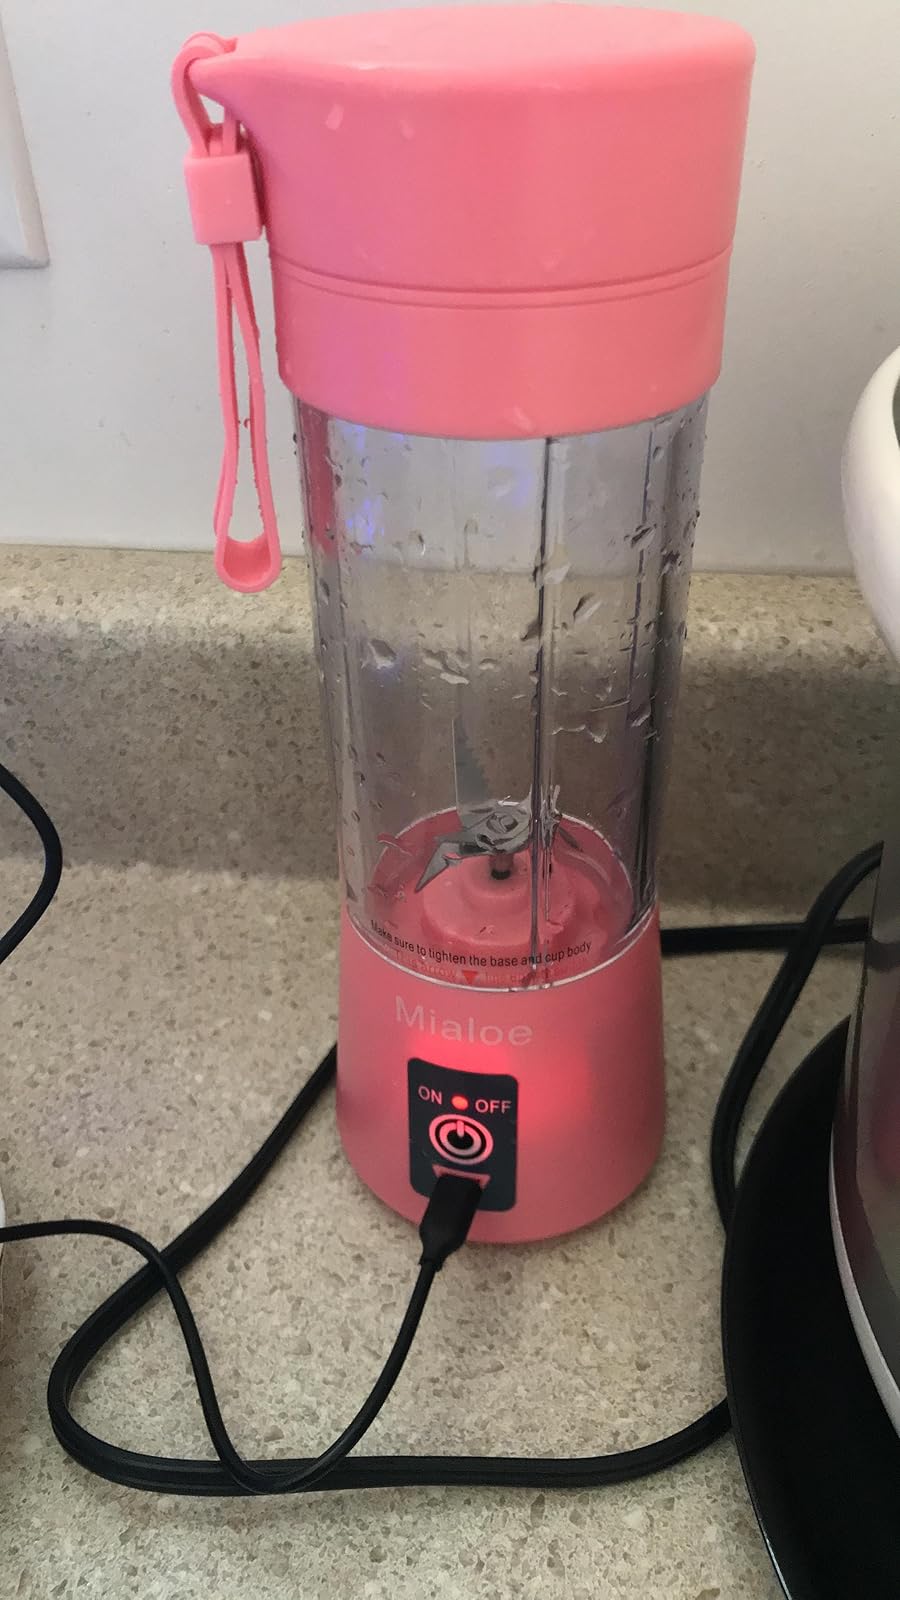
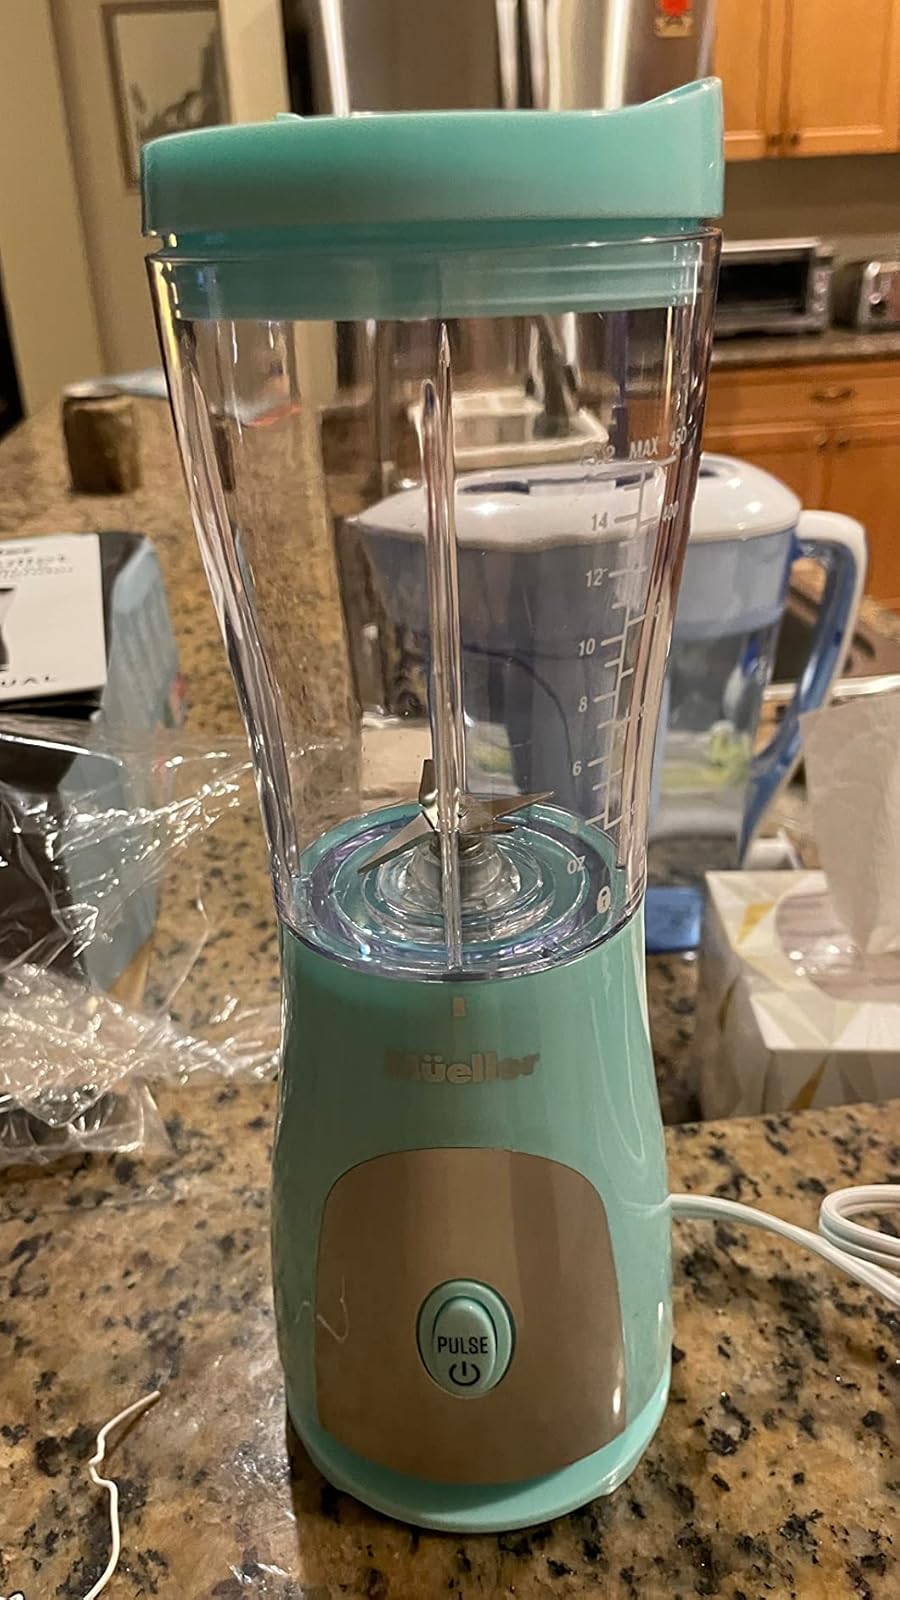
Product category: items_blender
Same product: no